Antelope Valley

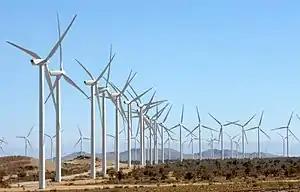
The Alta Wind Energy Center in northern Antelope Valley

The northern reaches of Antelope Valley are part of the Tehachapi Wind Resource Area, the largest wind resource area in California. The valley also has numerous solar farms, some of which are among the largest in the United States.